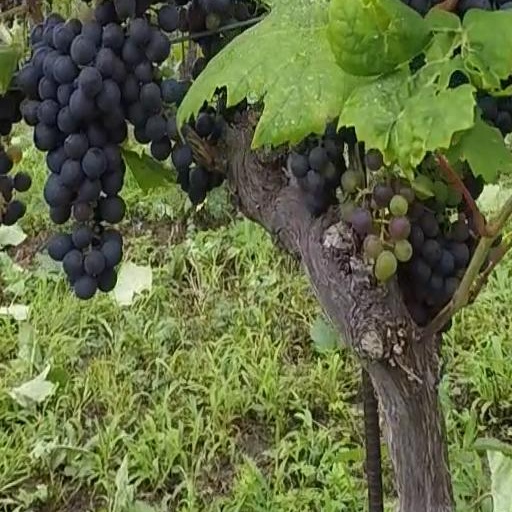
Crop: grape